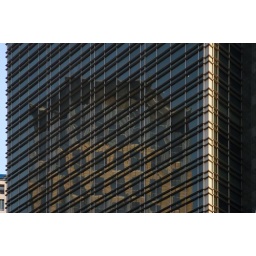
Curtain wall panels on a building in Ayala, Makati